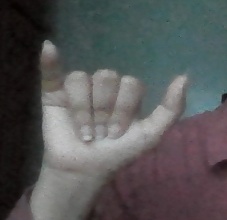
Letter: ya